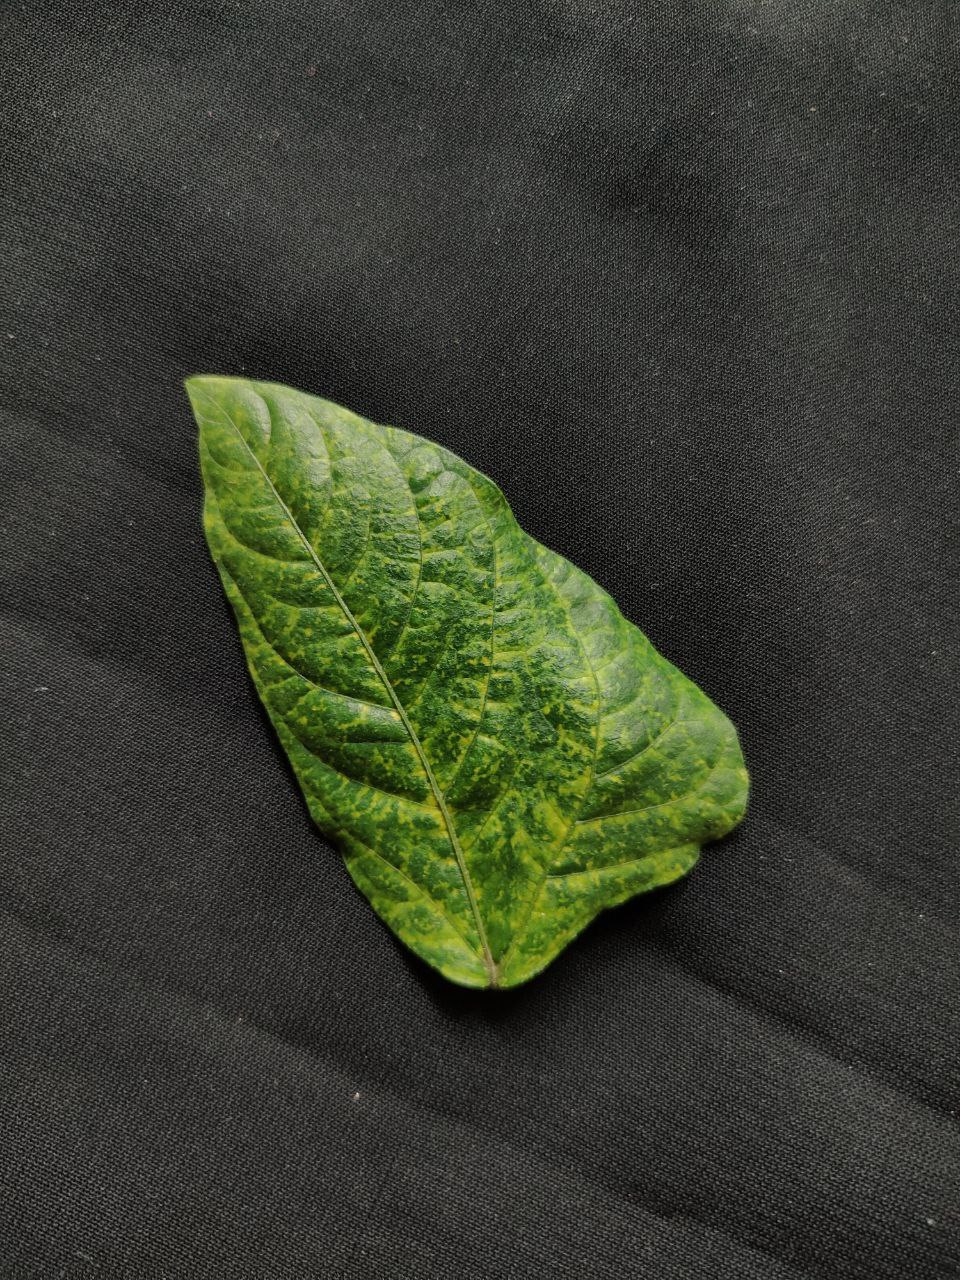
Crop: cowpea
Leaf condition: Mosaic Virus